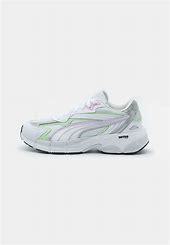
Brand: Puma
Model: Teveris Nitro